Jaguar F-Type

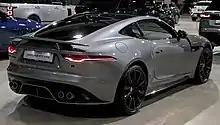
F-Type R P575 coupe facelift

The Jaguar F-Type R has a 5.0 L supercharged V8 rated at , 25 PS more than the outgoing model. It accelerates to in 3.5 seconds and has an electronically limited top speed of .